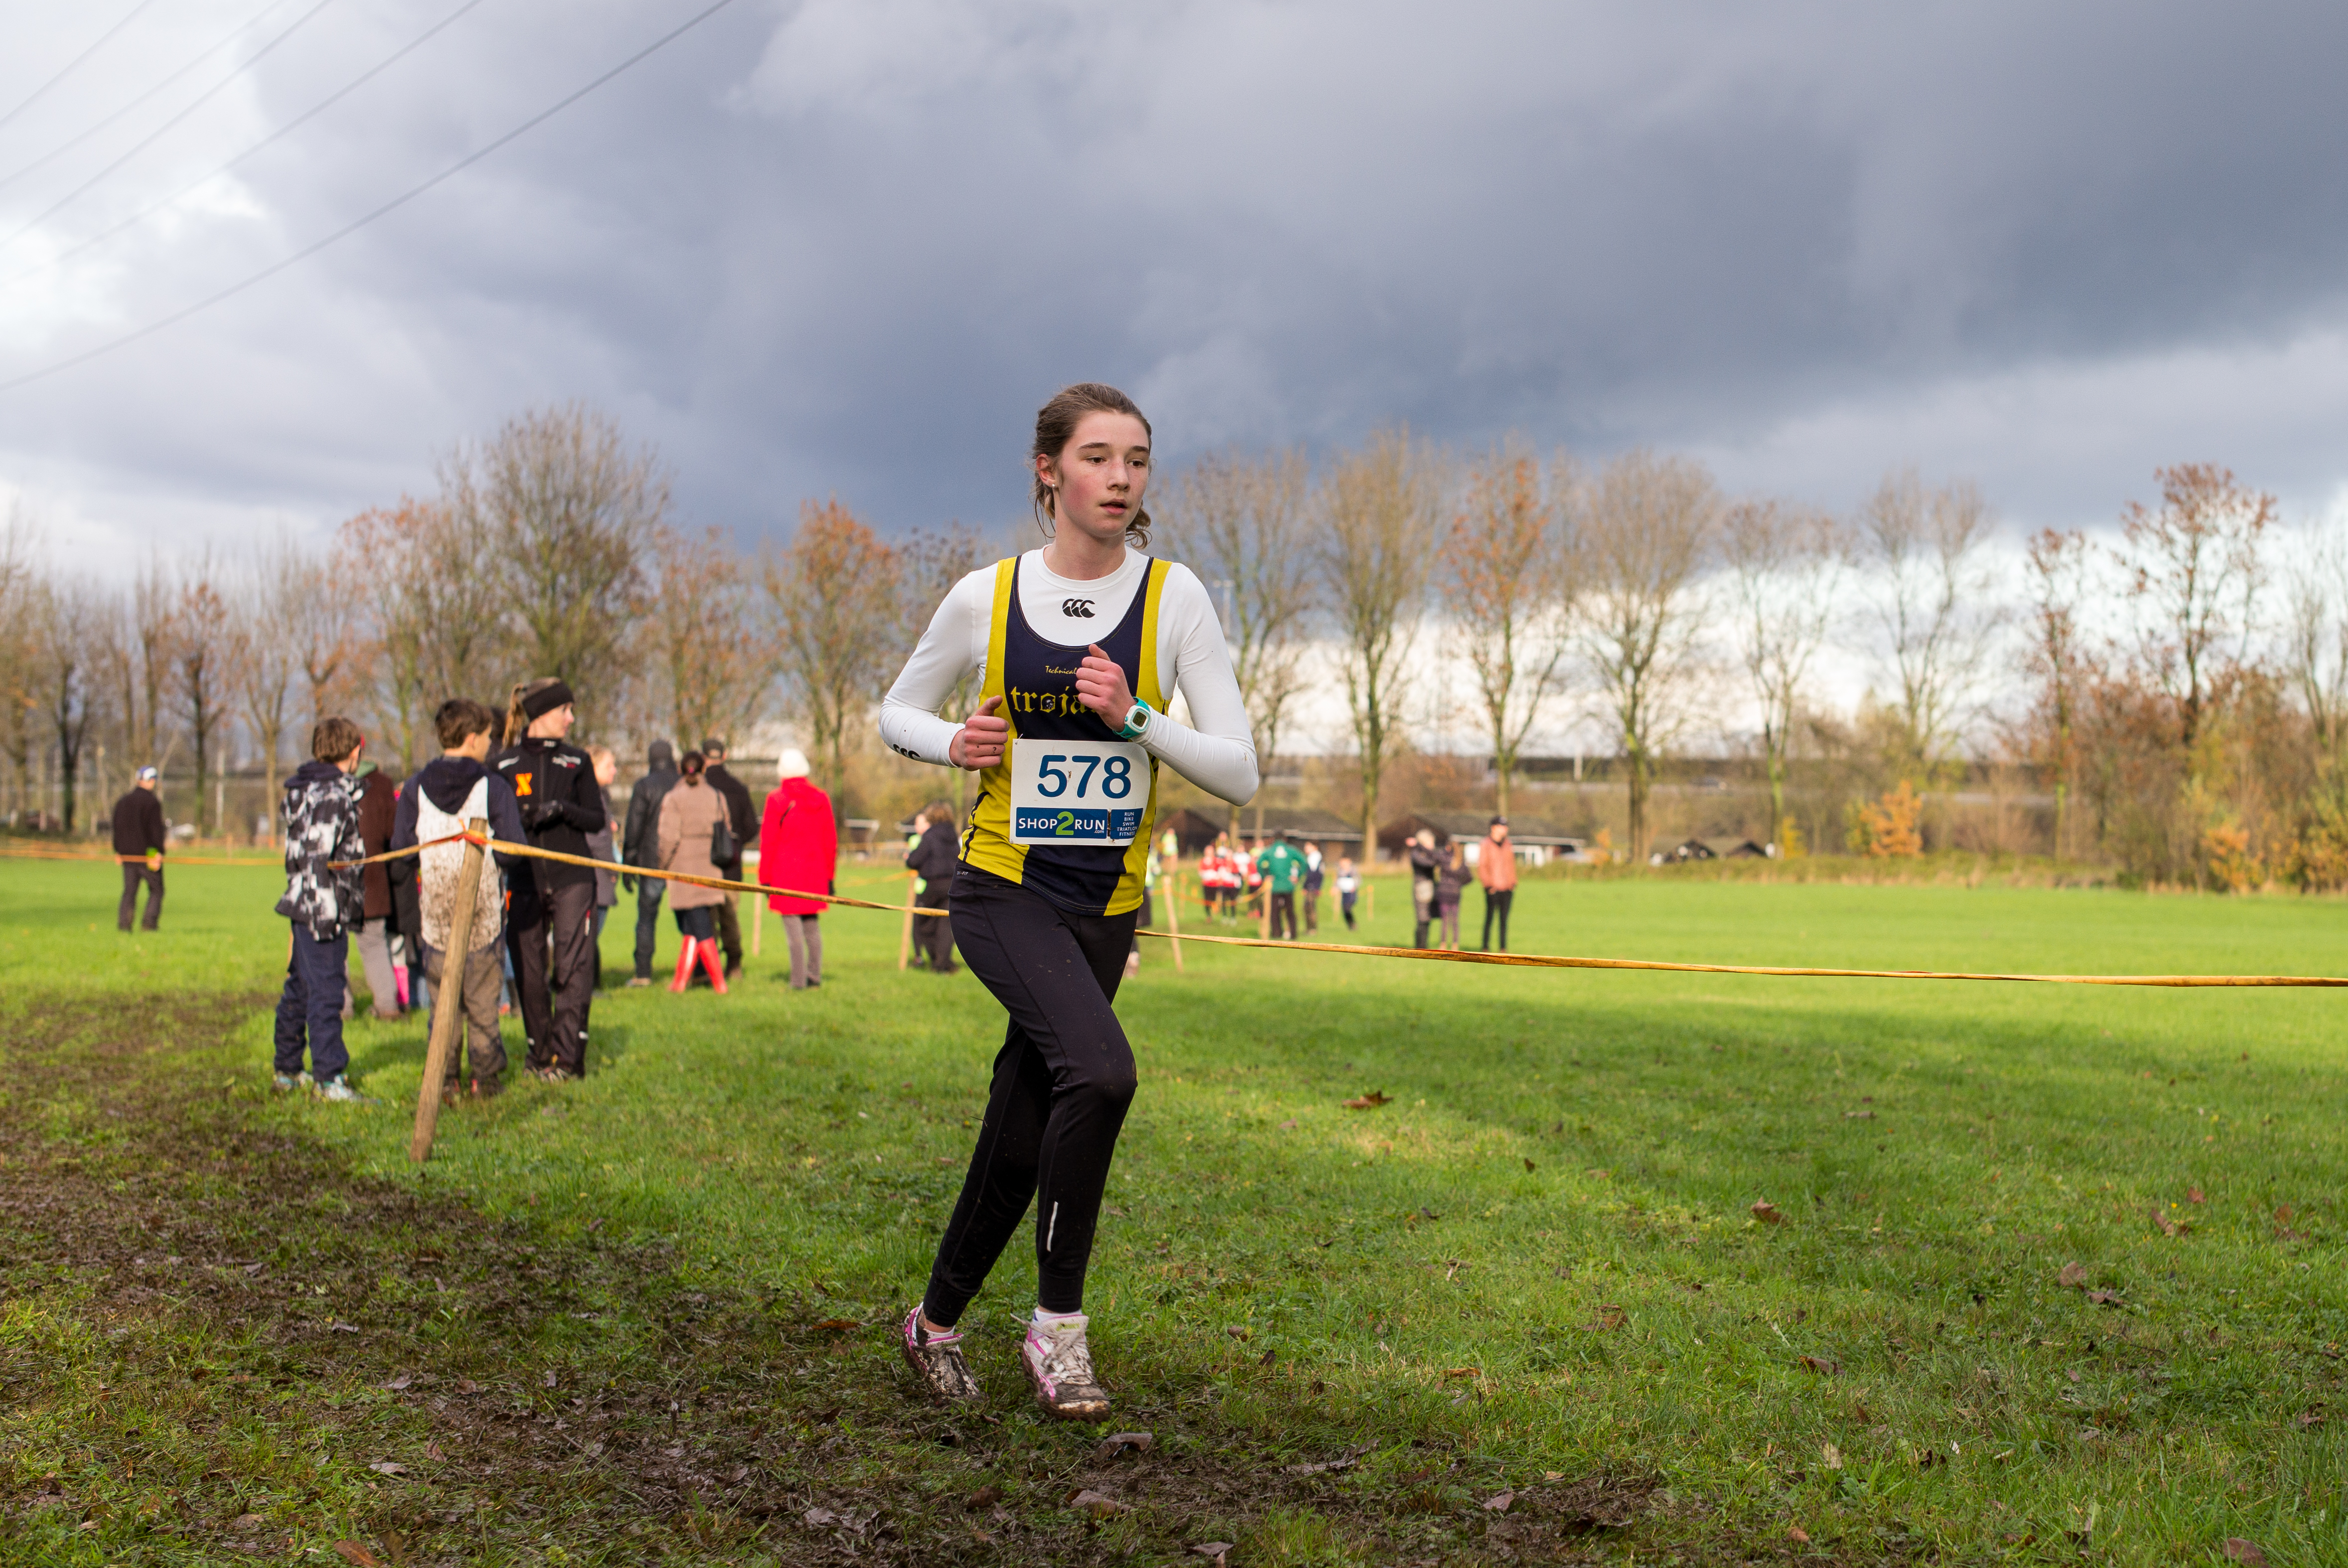
person, running, recreation, jogging, race, sports, endurance, physical exercise, outdoor recreation, human action, endurance sports, ultramarathon